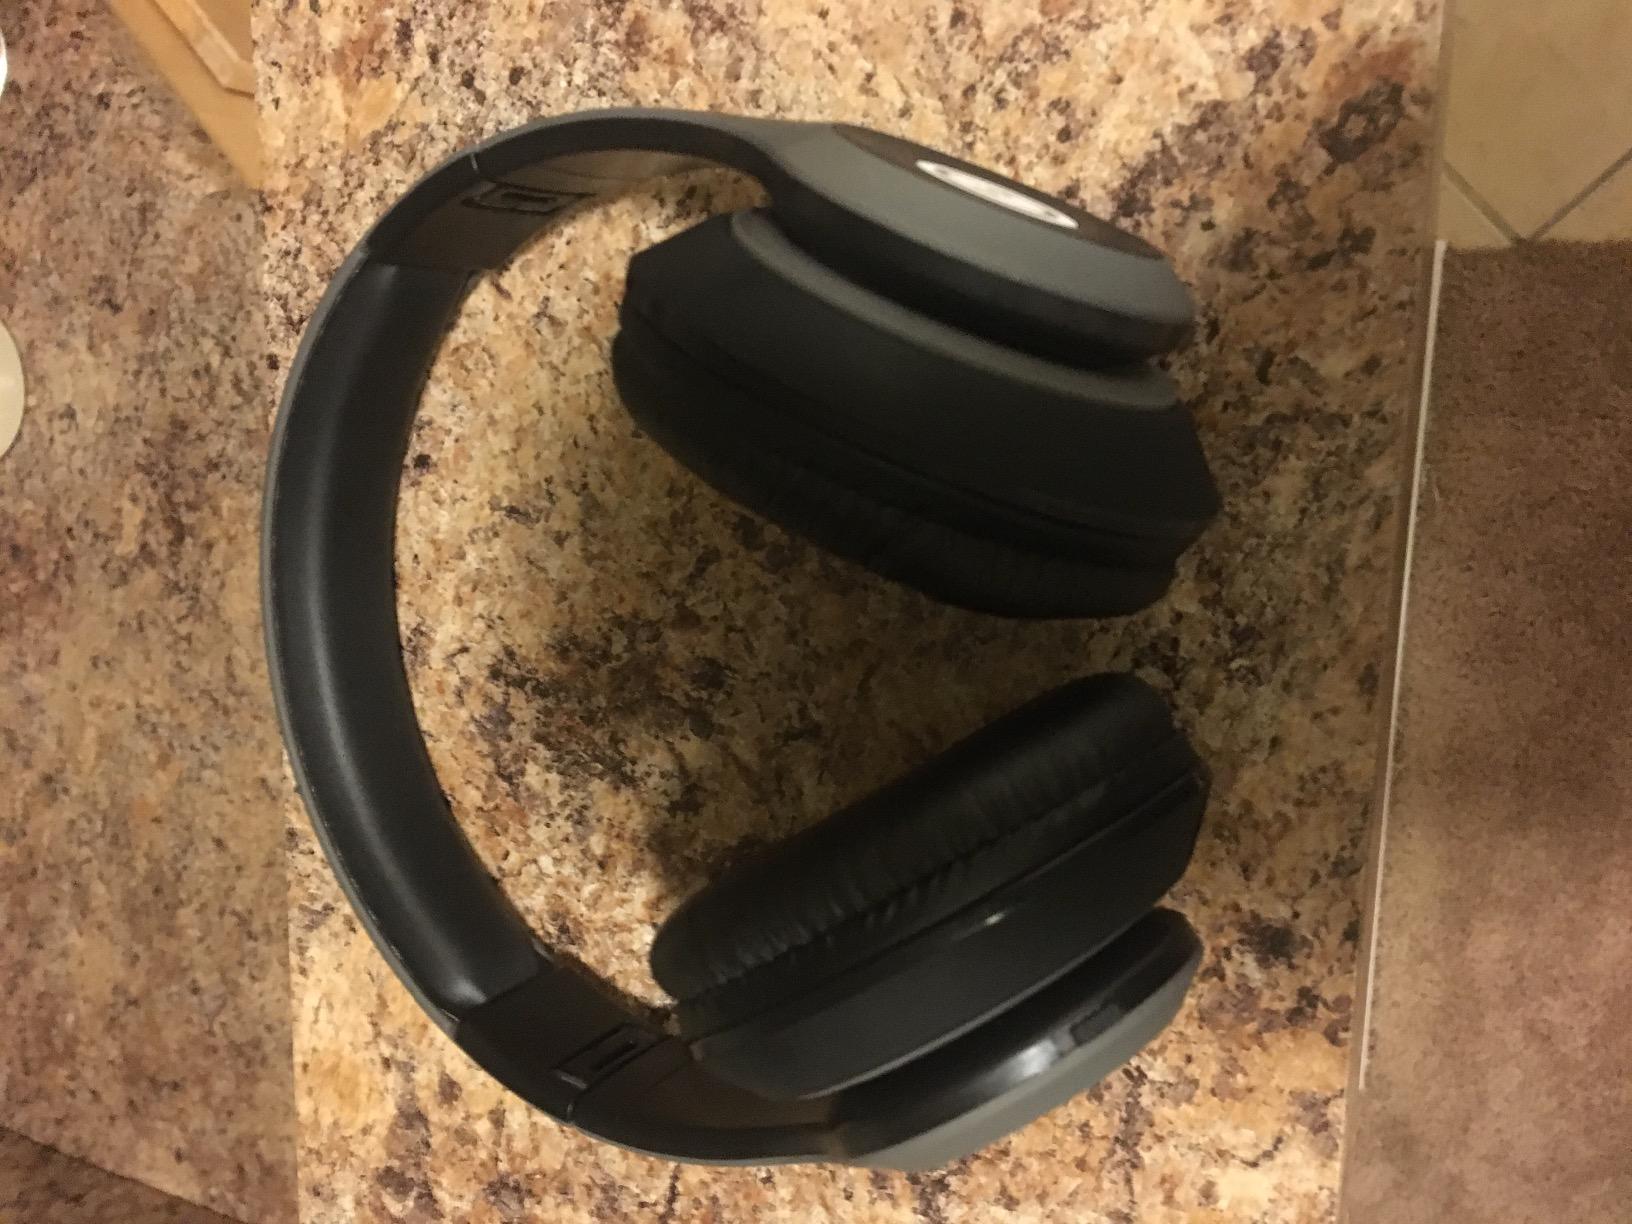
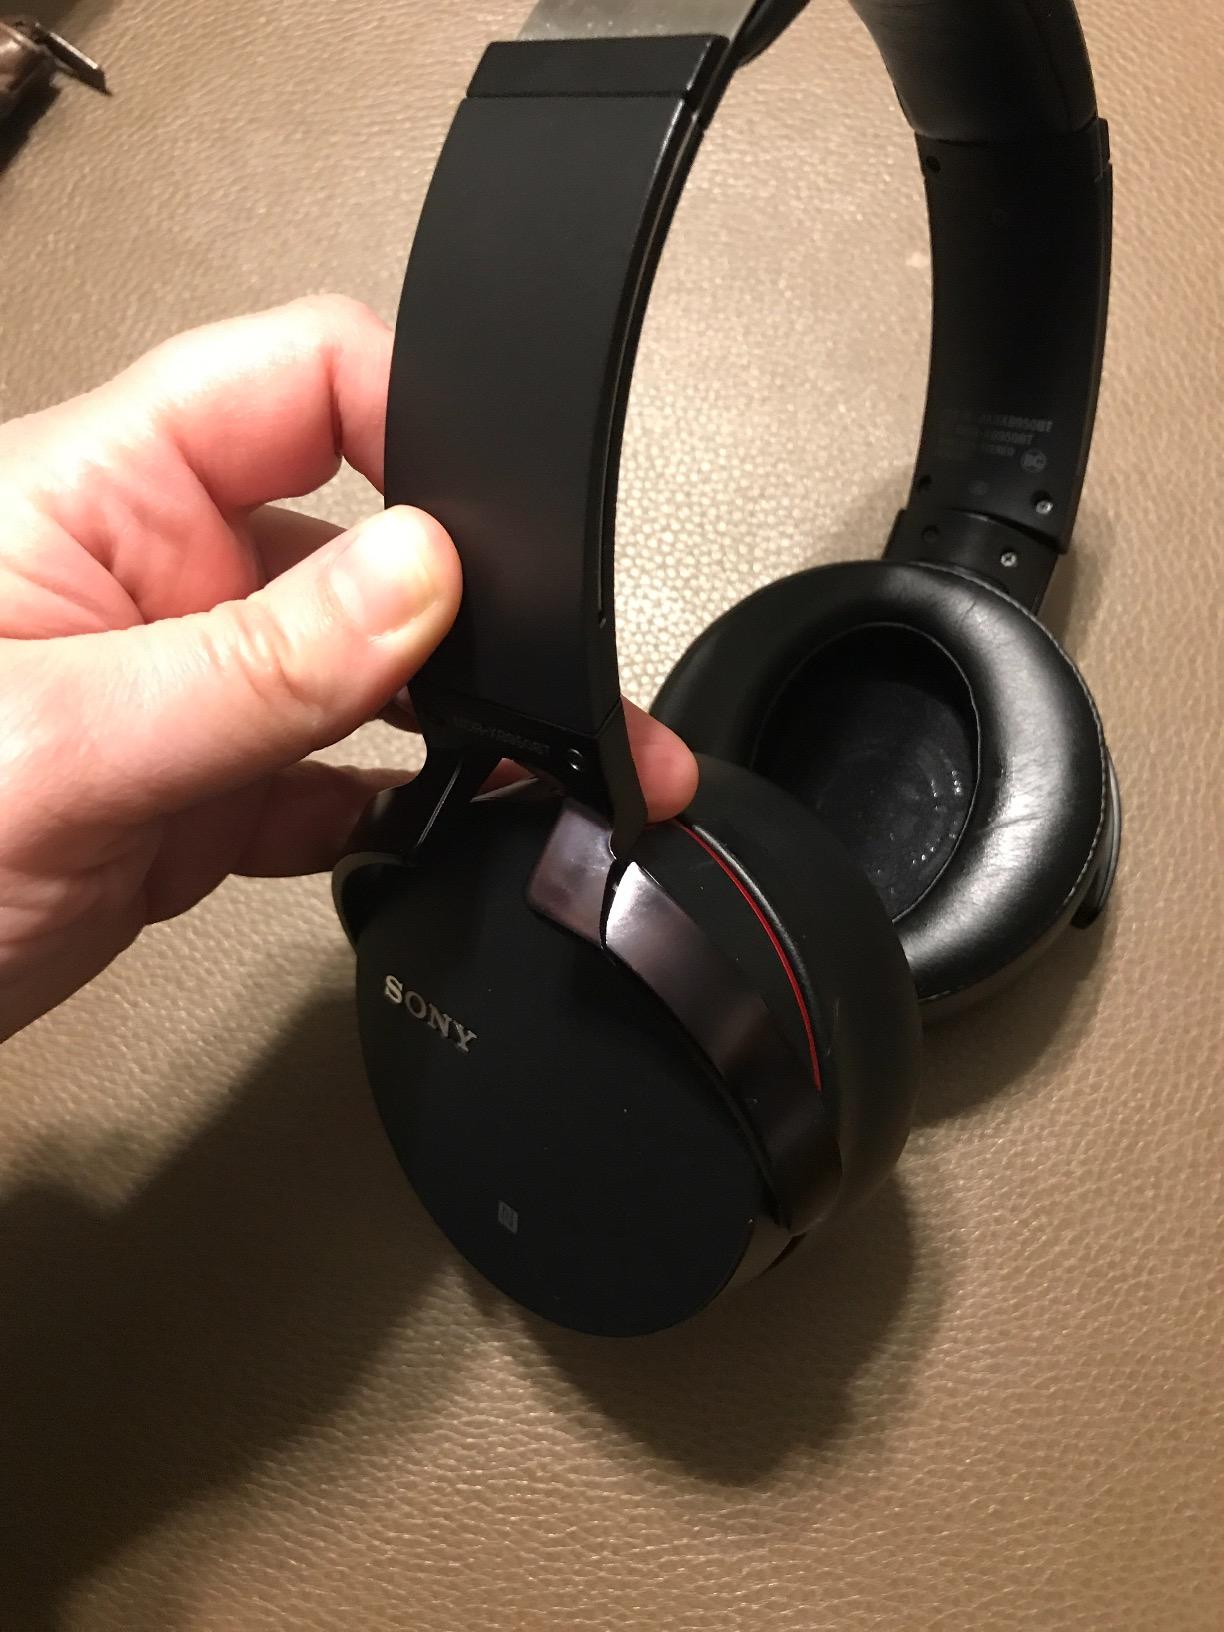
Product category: headphones
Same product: no